Heated tobacco product

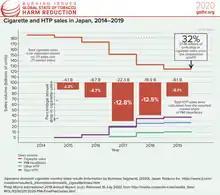
Rapid fall in cigarette sales associated with the rise of HTP sales in Japan: from "Burning Issues: The Global State of Tobacco Harm Reduction" <a href="https%3A//gsthr.org/resources/item/burning-issues-global-state-tobacco-harm-reduction-2020">

, HTPs are being introduced in markets around the world, and since October 2019, they have been sold in at least 49 countries. They are not as globally popular as the e-cigarette, which has an estimated global user count of 20 million. , the IQOS is the most popular product, and was authorised for marketing by the FDA in the US on 30 April 2019.